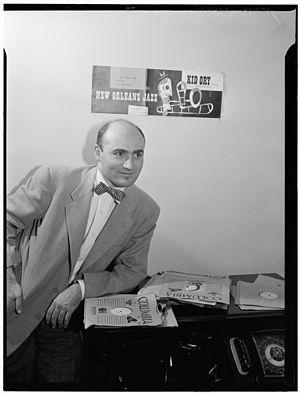
Le NEA Jazz Masters Fellowship est une récompense remise tous les ans depuis 1982 par le National Endowment for the Arts à des musiciens de jazz à la carrière établie en reconnaissance de leur œuvre.